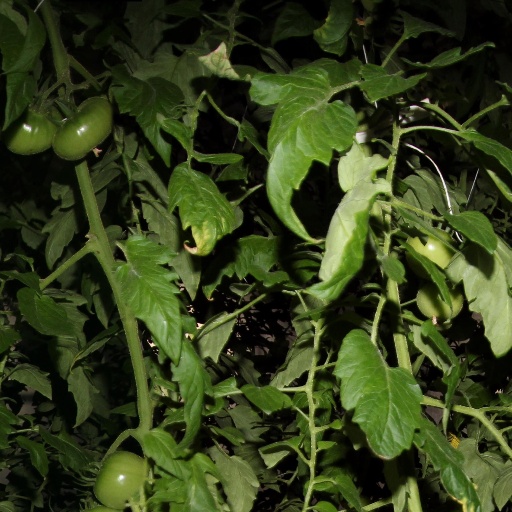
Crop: tomato